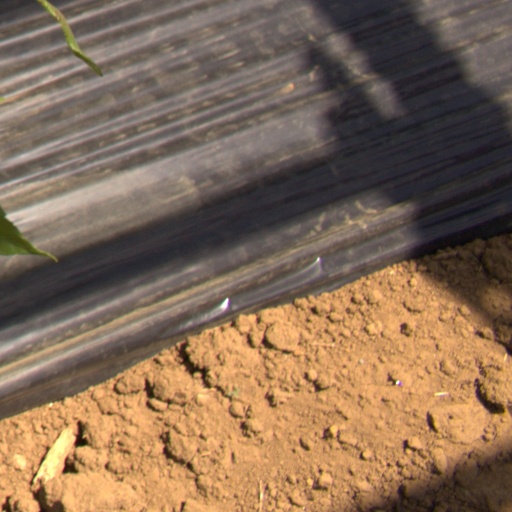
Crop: Jerusalem artichoke